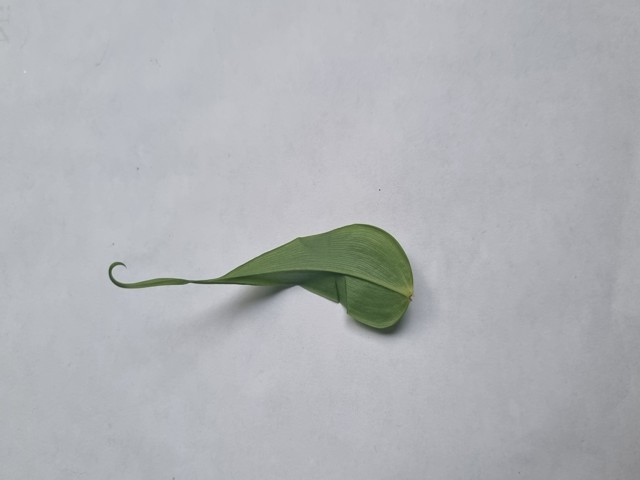
Plant: agnishika